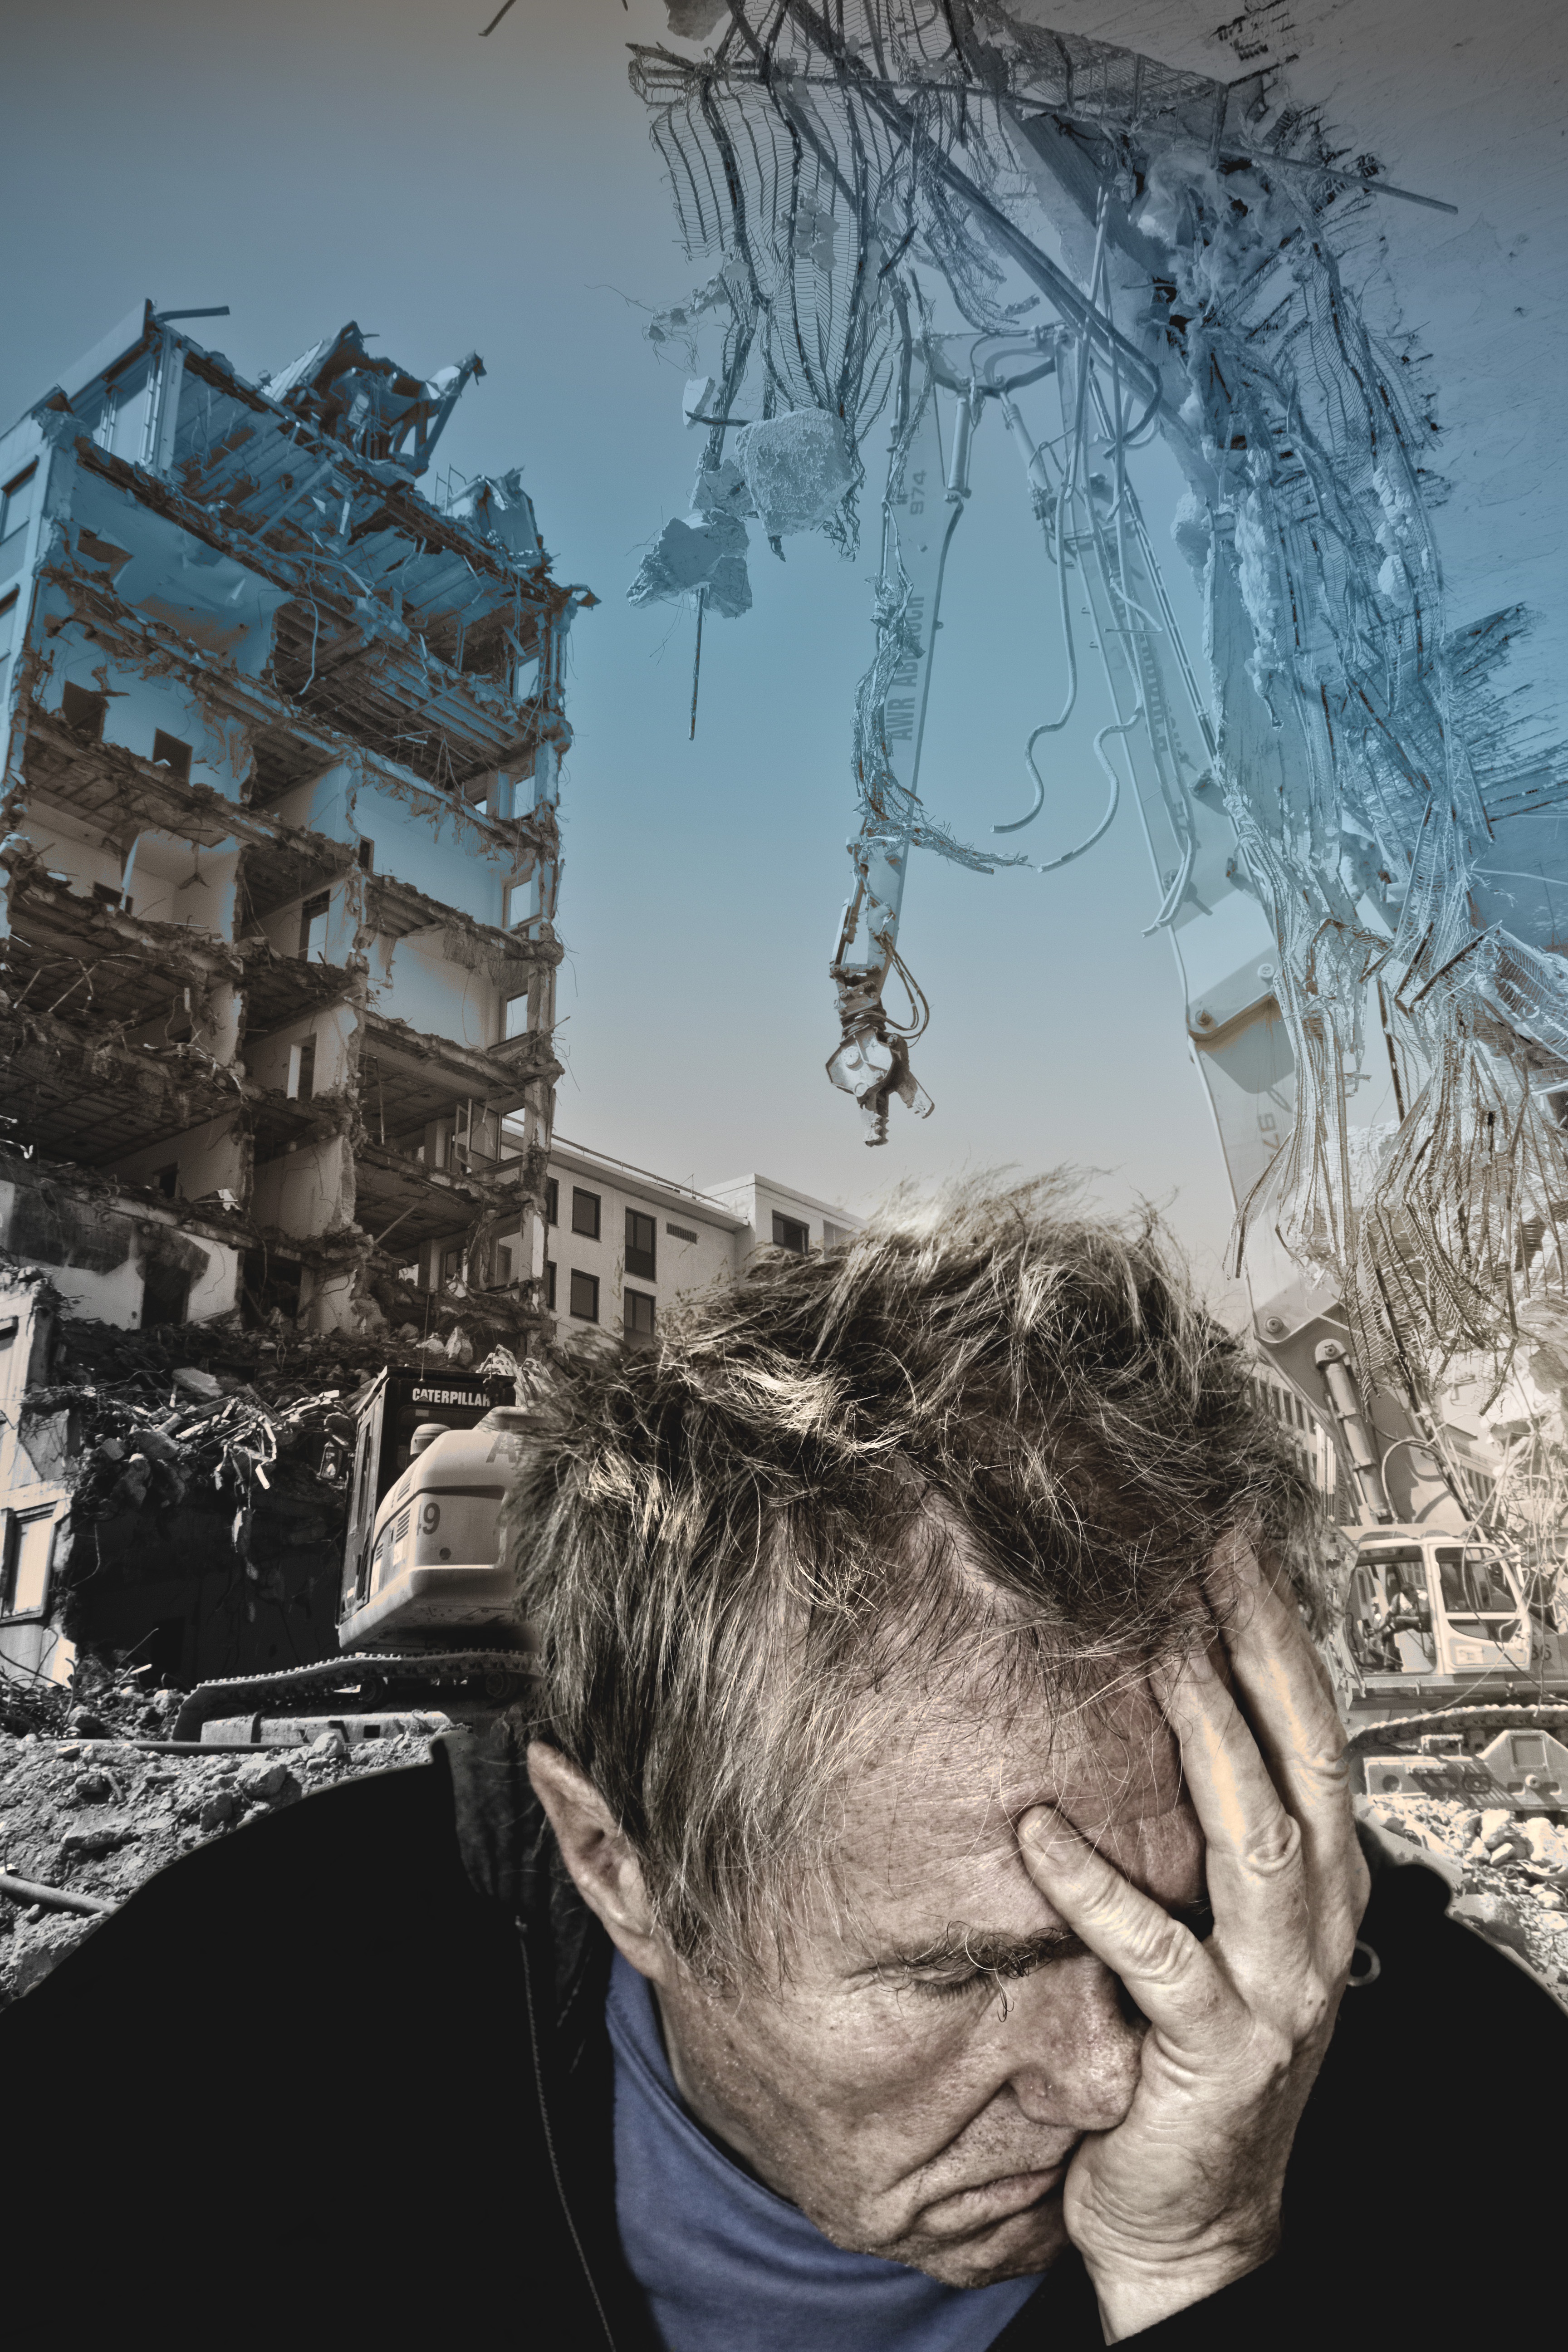
sadness, help, art, rubble, sketch, drawing, illustration, disaster, earthquake, collapse, despair, anguish